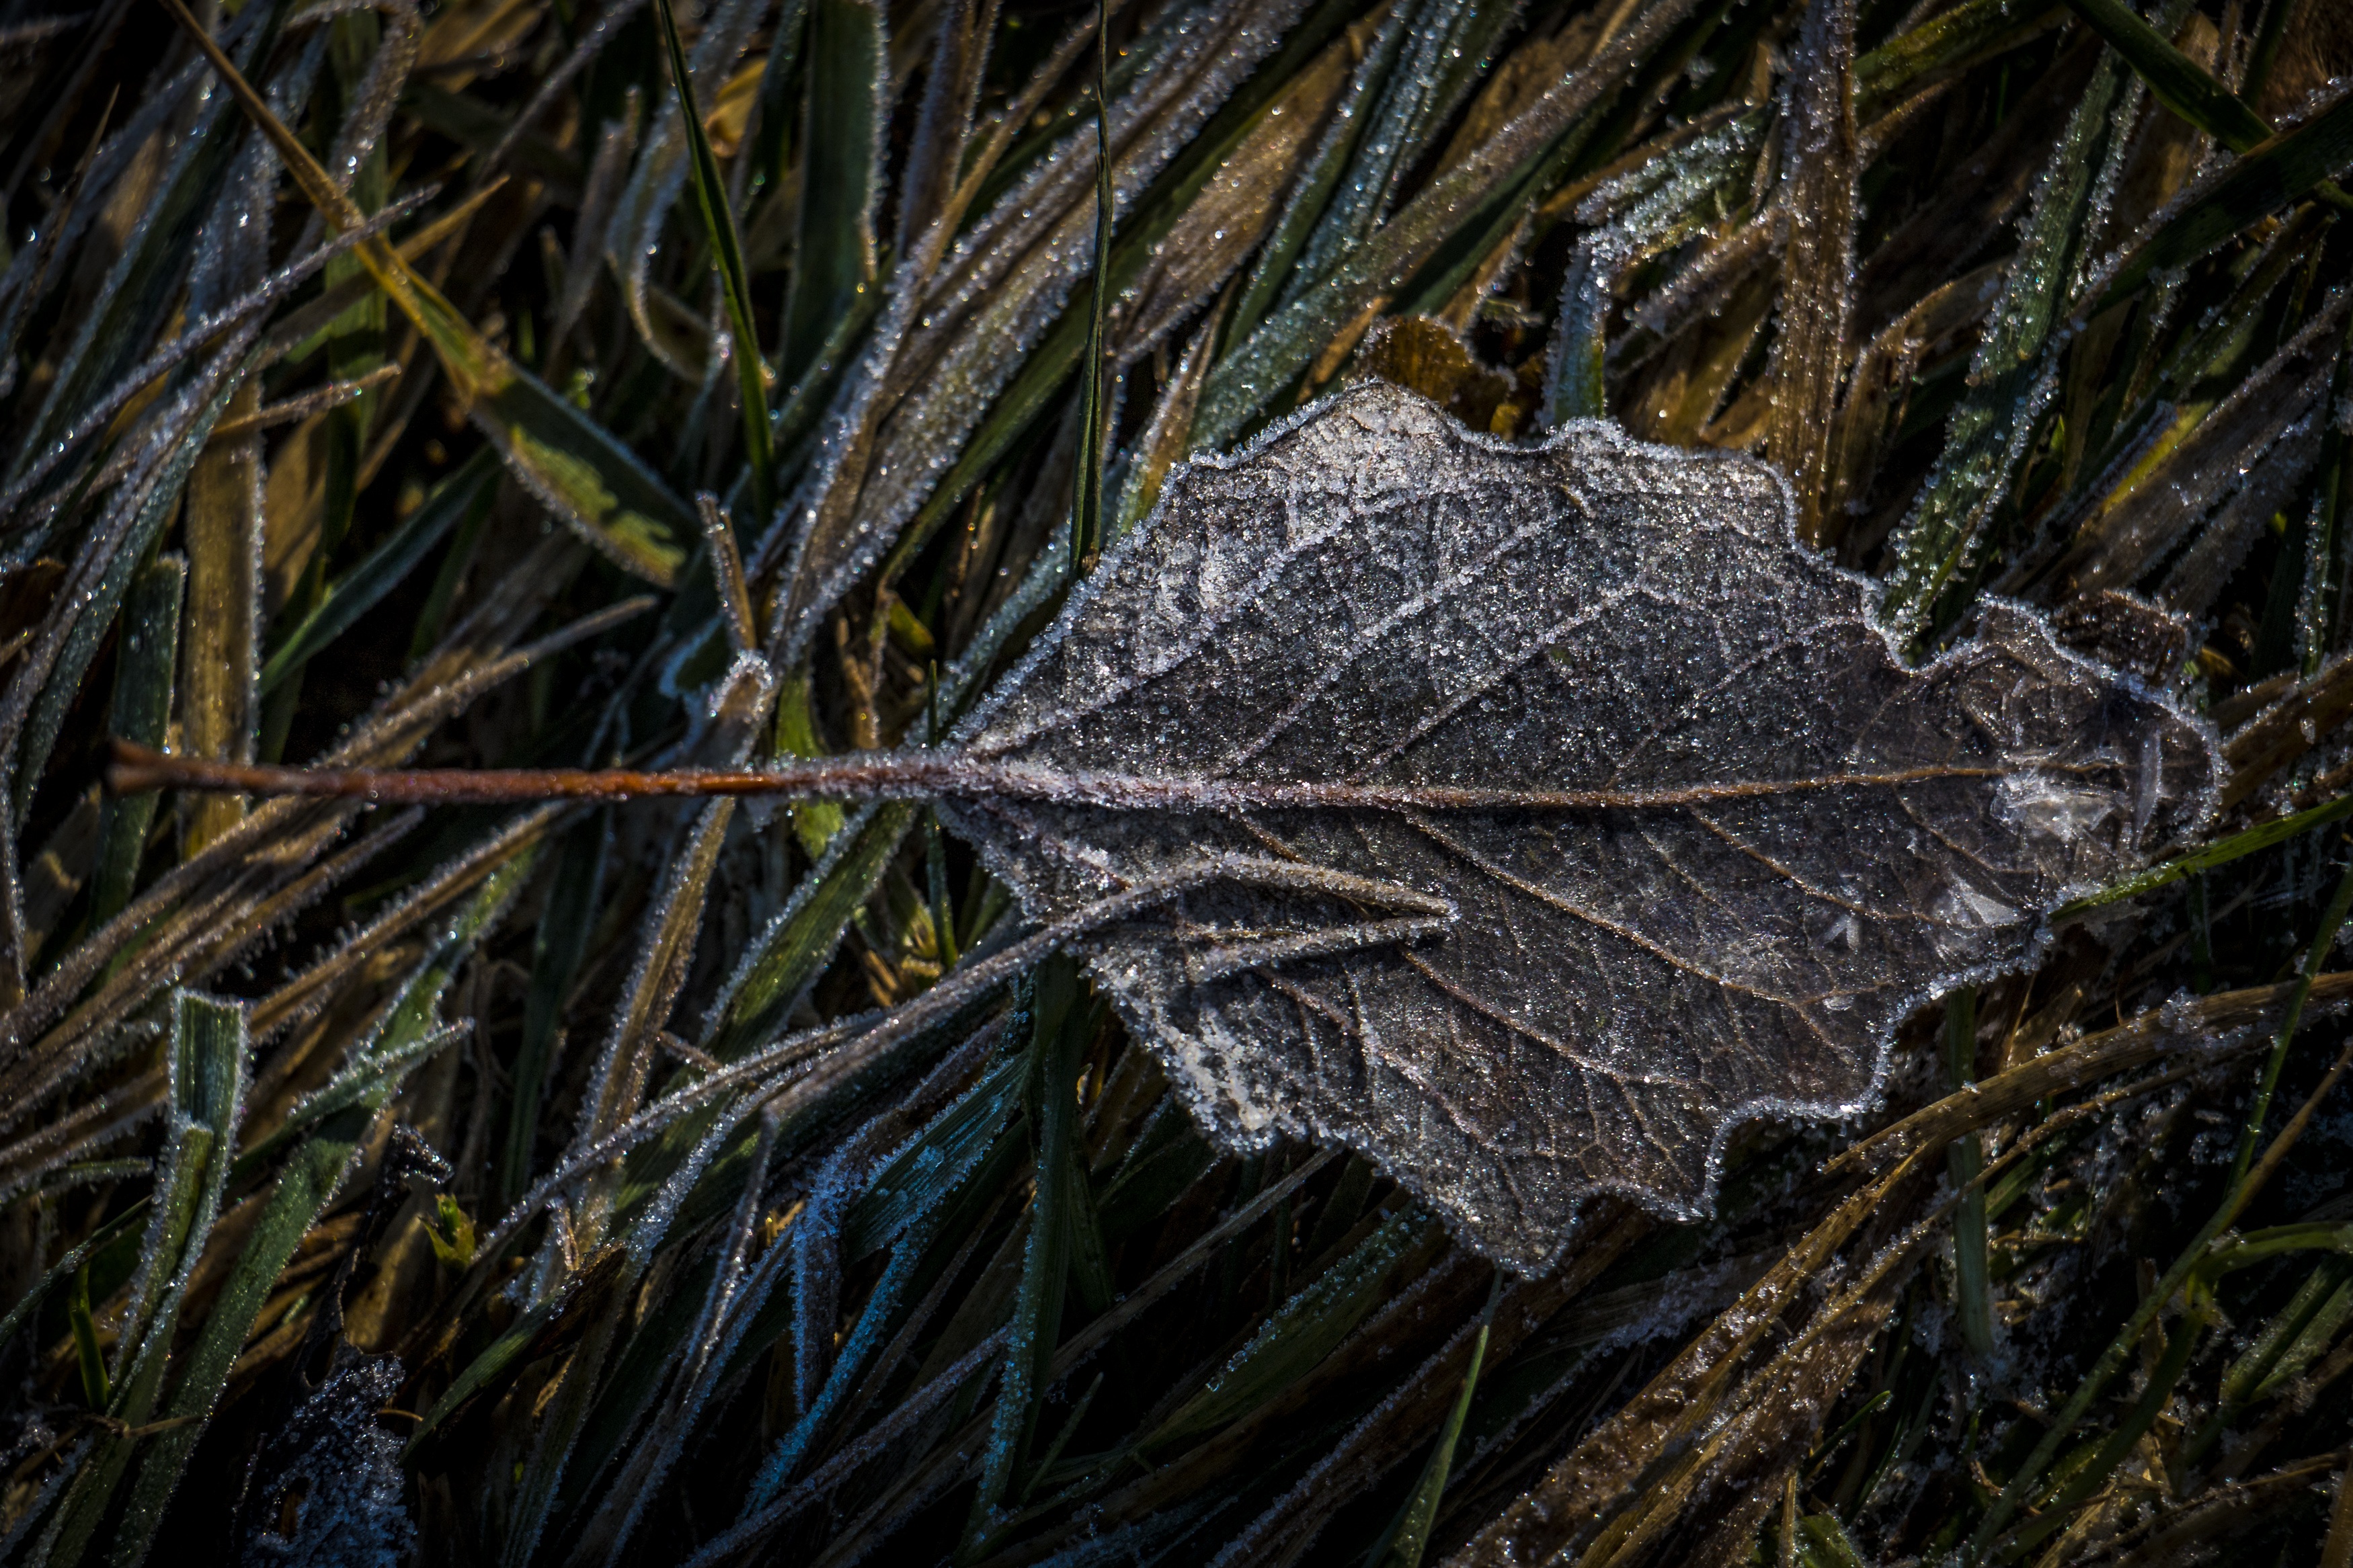
tree, nature, forest, grass, branch, cold, winter, plant, leaf, frost, autumn, frozen, flora, leaves, november, frosty, winter magic, hoarfrost, freezing temperatures, grass family